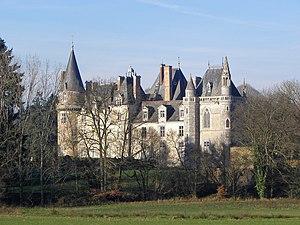
Façade sud du château du Plessis en Argentré-du-Plessis (35).